Karunaige Agu

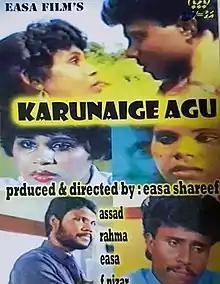
Official film poster

Karunaige Agu is a 1990 Maldivian film directed by Easa Shareef. Produced by Shareef under D.H. Studio and Easa Films, the film stars Asad Shareef, Fathimath Nizar, Fathimath Rahma and Easa Shareef in pivotal roles.